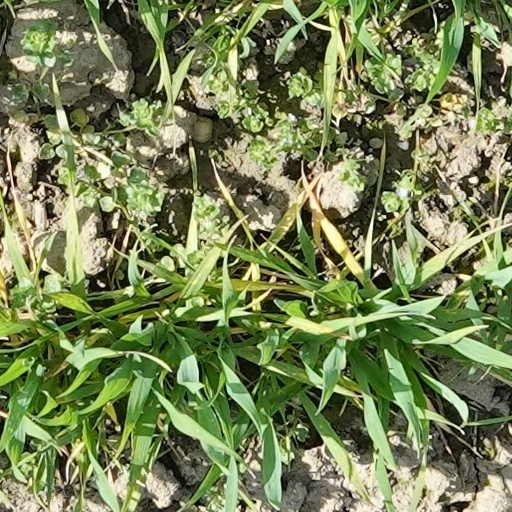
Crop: wheat